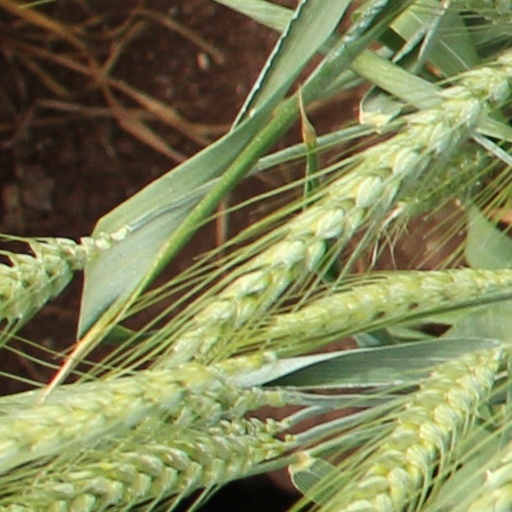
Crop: wheat